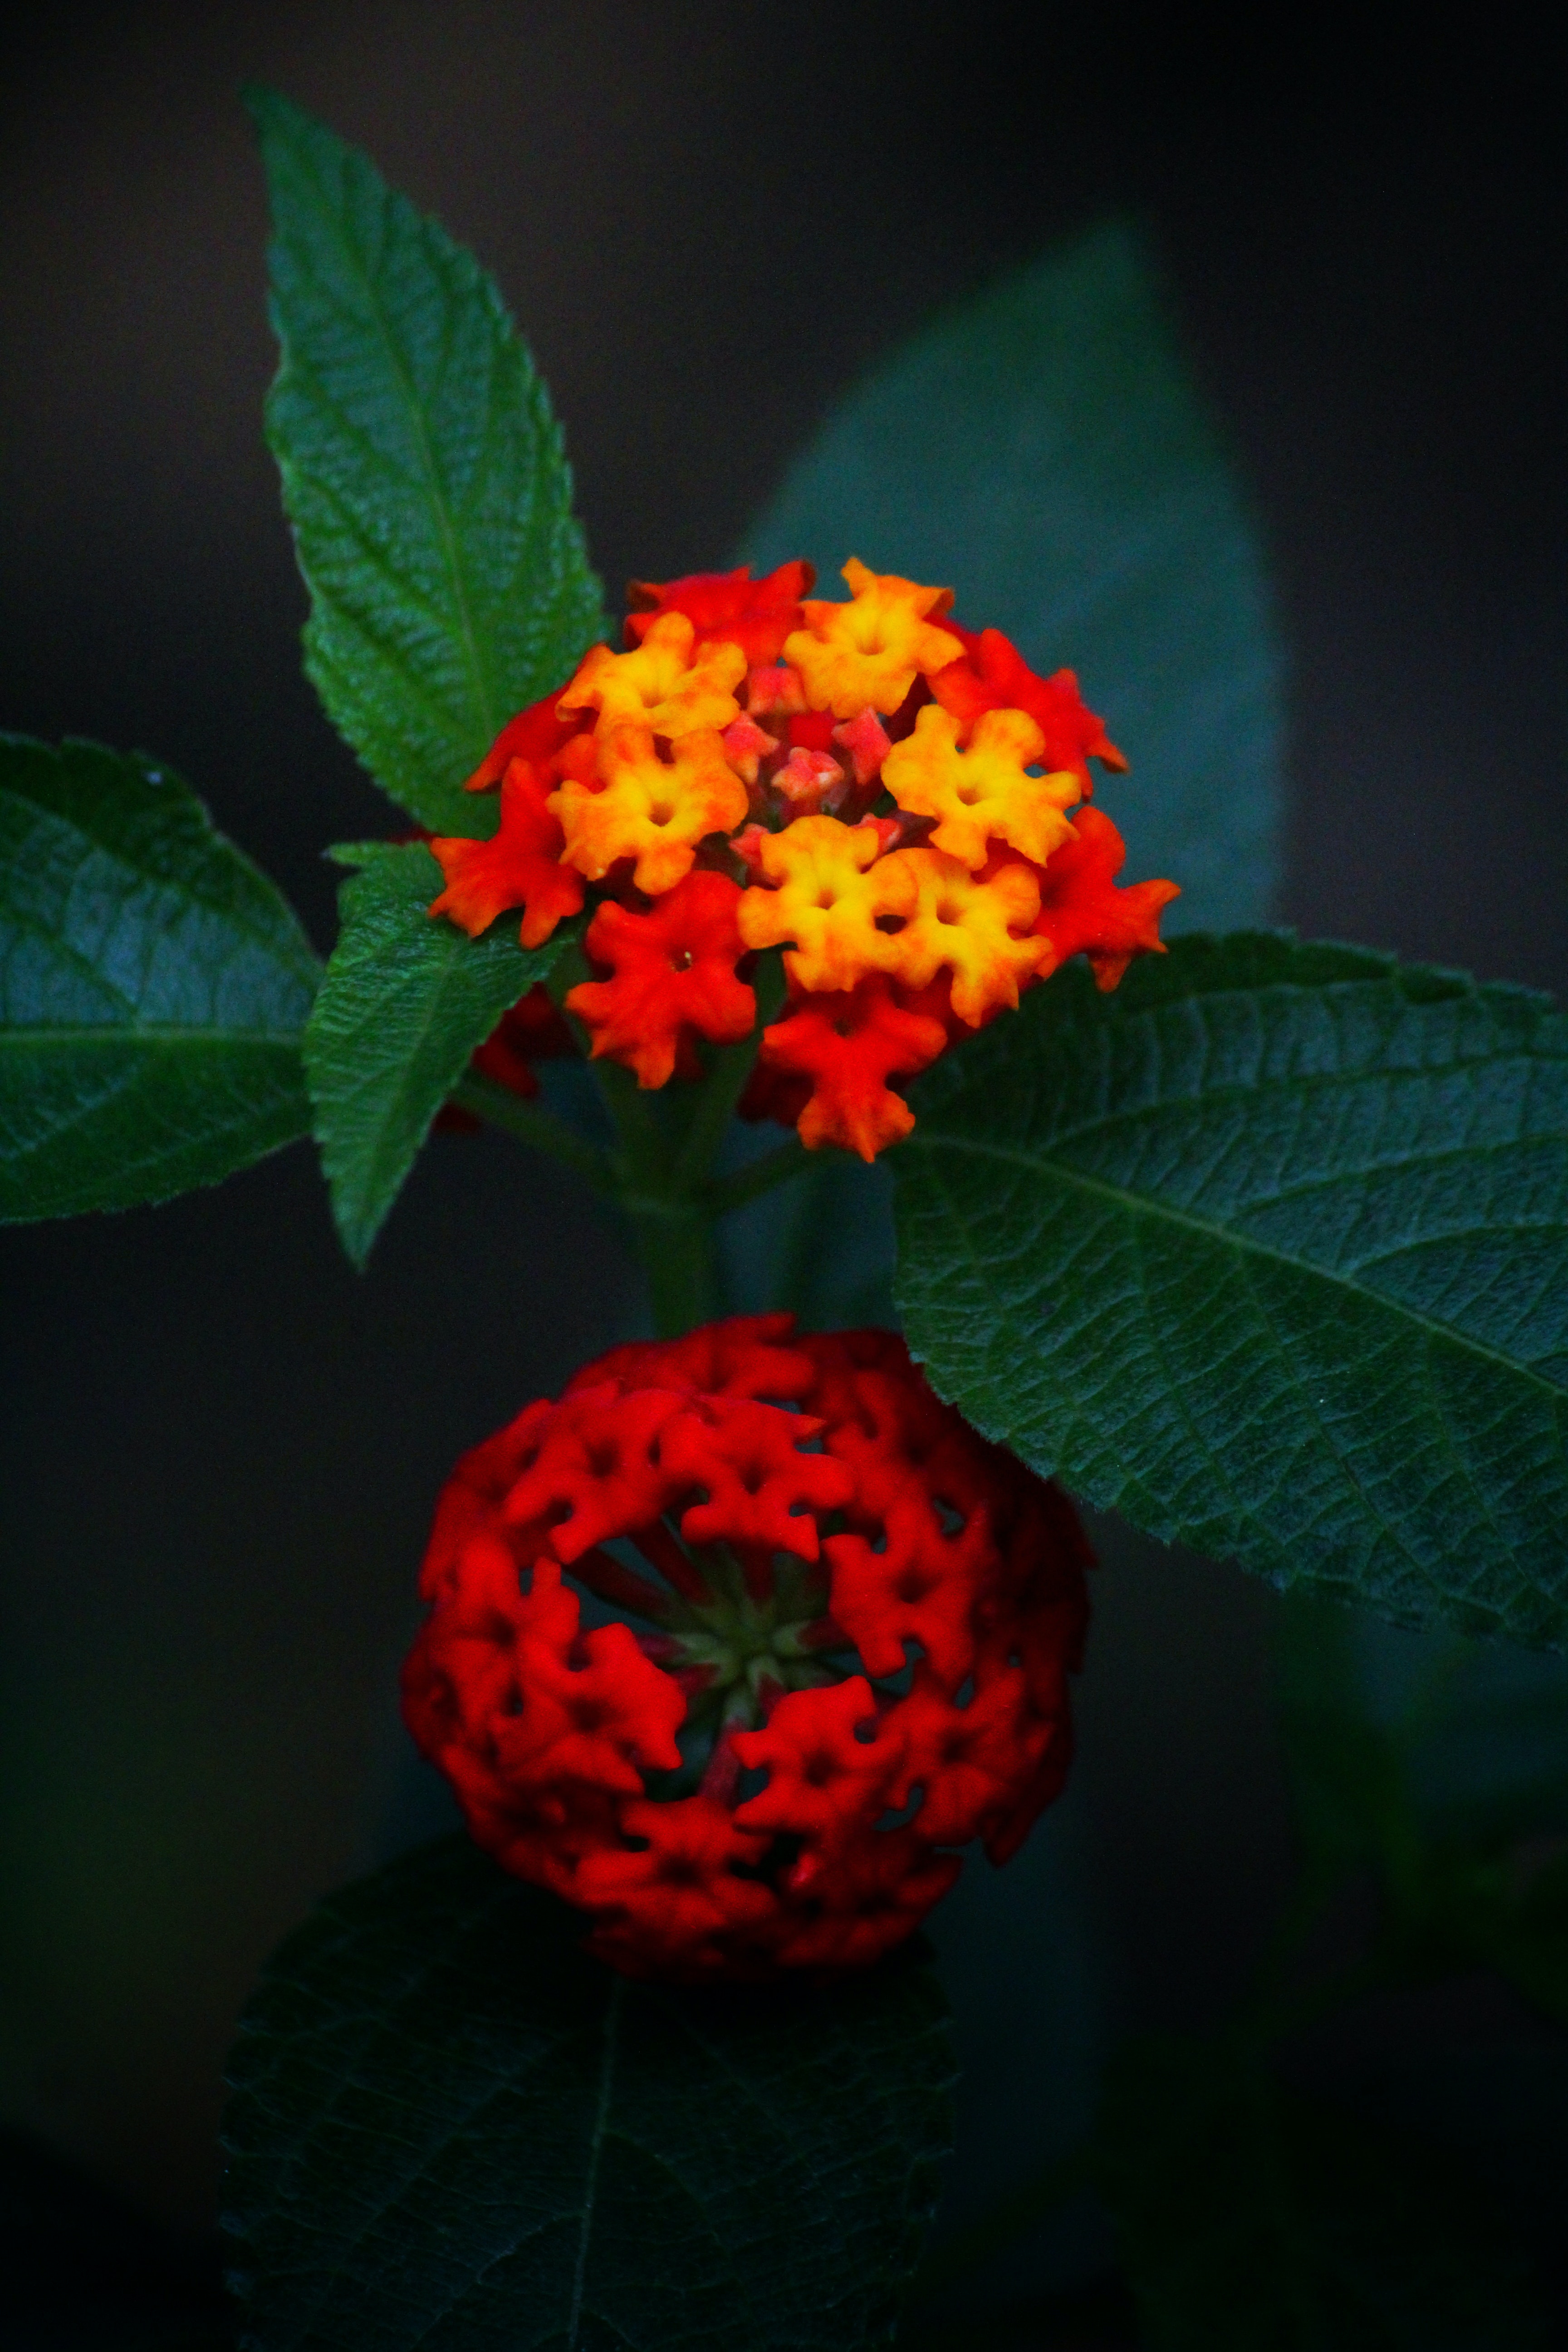
natural, flower, plant, petal, leaf, terrestrial plant, flowering plant, annual plant, herbaceous plant, wildflower, macro photography, lantana, pollen, lantana camara, milkweed, buddleia, Pedicel, lamiales, plant stem, coquelicot